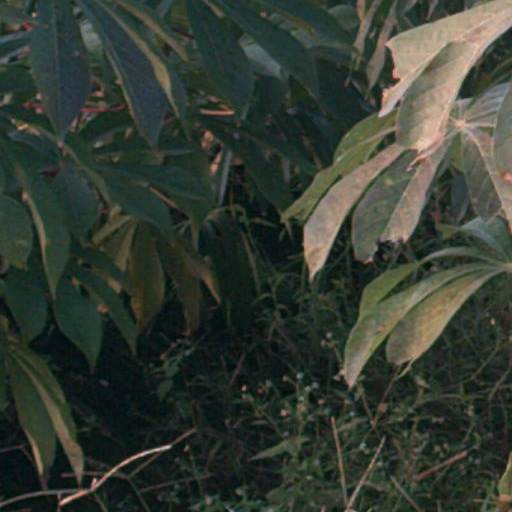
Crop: cassava